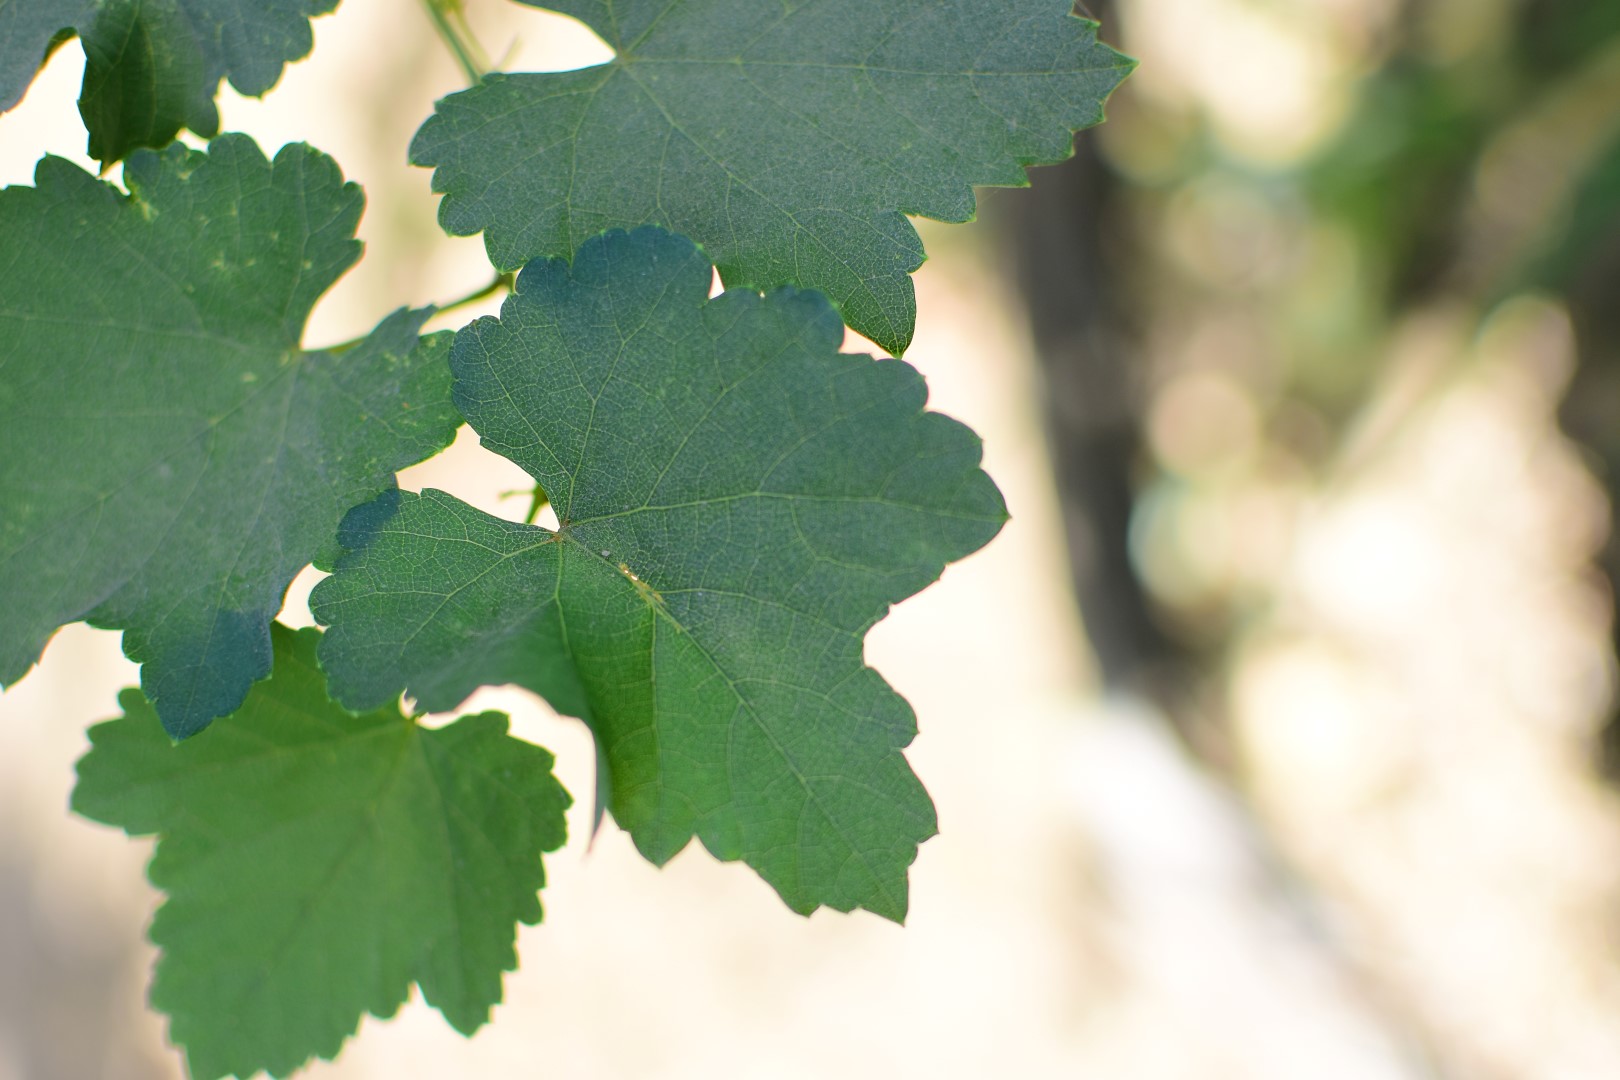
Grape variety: Frinsi